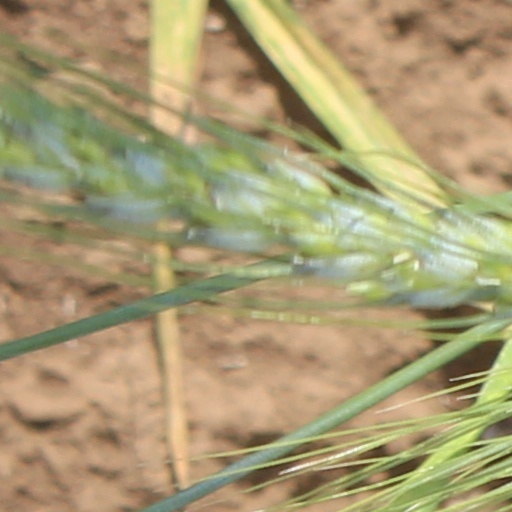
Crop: wheat